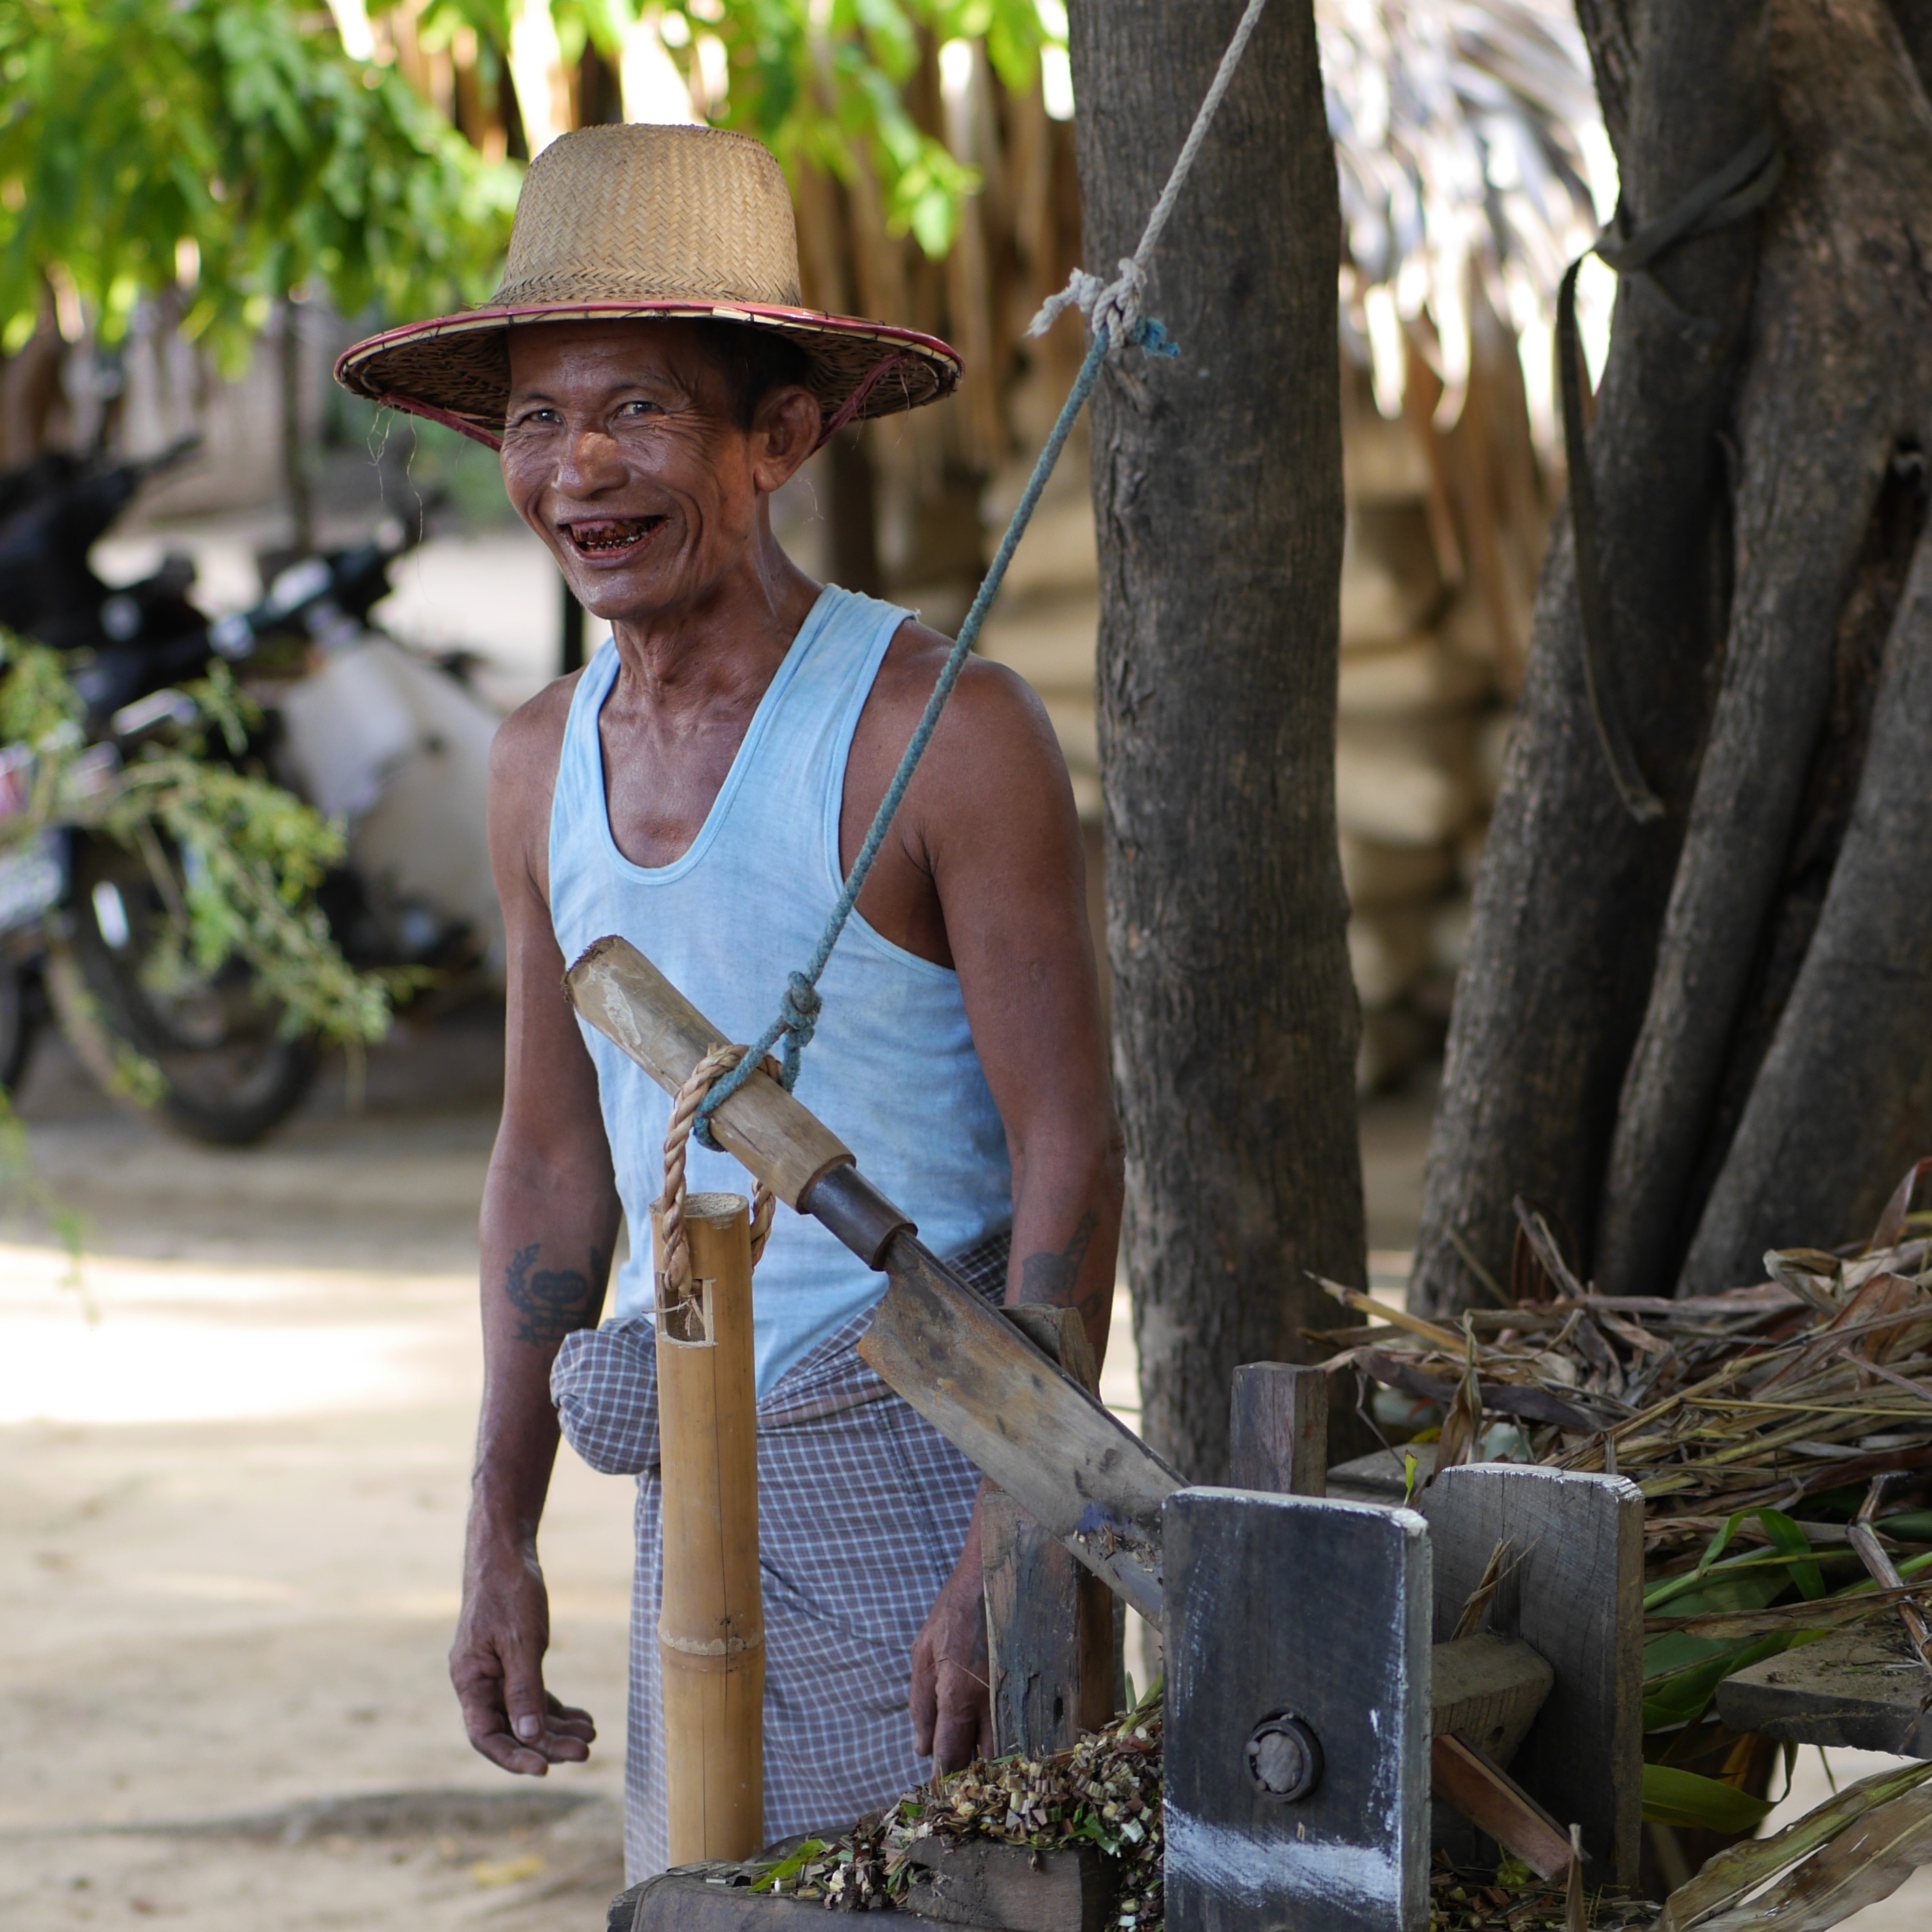
man, person, people, old, spring, child, face, luck, bauer, myanmar, burma